B. Frank Murphy

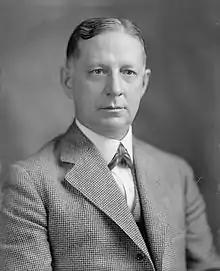

Benjamin Franklin Murphy (December 24, 1867 – March 6, 1938) was a U.S. Representative from Ohio from 1919 to 1933.